National Heroes Stadium

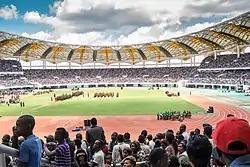

Heroes National Stadium is a multi-purpose stadium in Lusaka, Lusaka Province, Zambia. It is currently used mostly for football matches and hosts the home matches of the Zambia national football team. The stadium holds 60,000 spectators. It opened in 2014. The name of the stadium refers to the 1993 Zambia national football team air disaster which took the lives of most of its national football team.